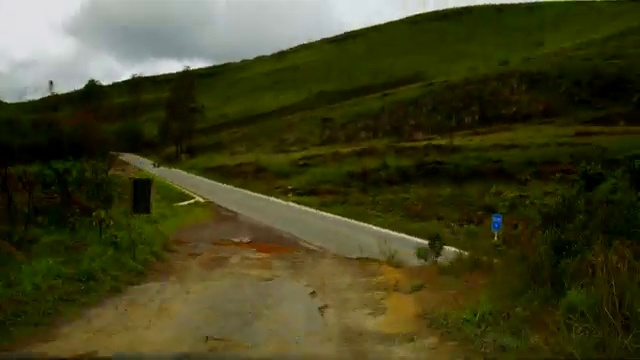
Fire: no
Smoke: no